Christmas

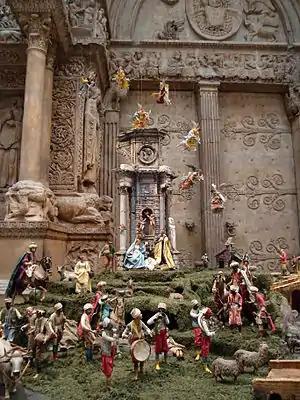
Neapolitan "presepio" at the Carnegie Museum of Art in Pittsburgh

In 1822, Clement Clarke Moore wrote the poem "A Visit From St. Nicholas" (popularly known by its first line: "Twas the Night Before Christmas"). The poem helped popularize the tradition of exchanging gifts, and seasonal Christmas shopping began to assume economic importance. This also started the cultural conflict between the holiday's spiritual significance and its associated commercialism that some see as corrupting the holiday. In her 1850 book "The First Christmas in New England", Harriet Beecher Stowe includes a character who complains that the true meaning of Christmas was lost in a shopping spree.